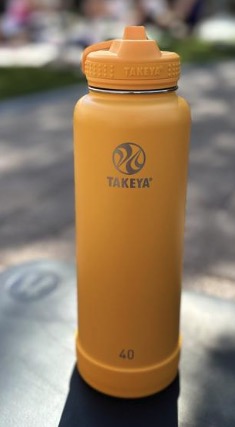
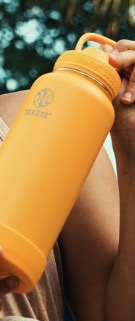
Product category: misc
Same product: yes